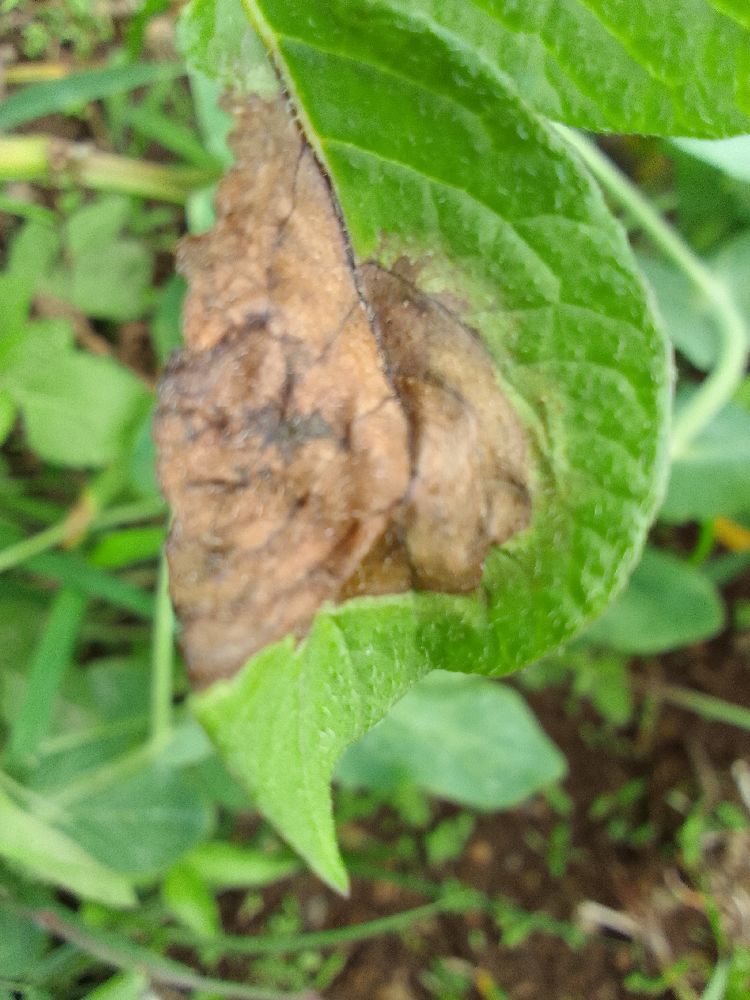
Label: Late blight